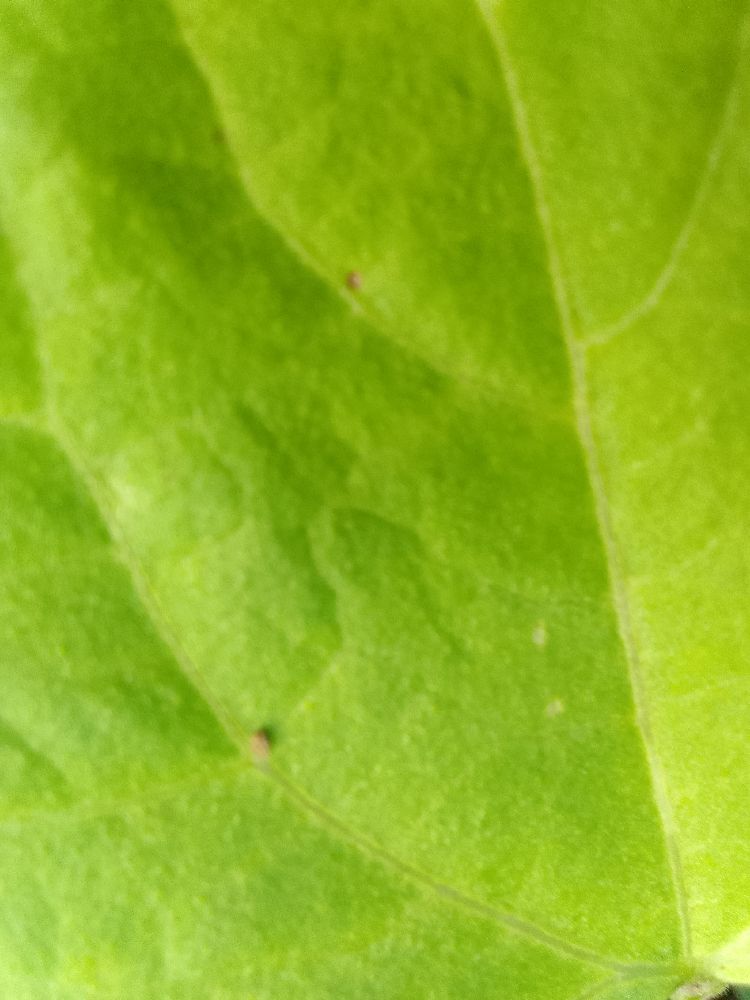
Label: healthy